Roman art

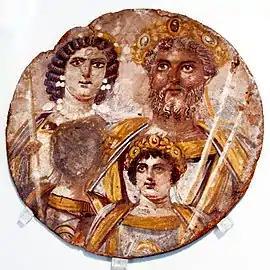
The Severan Tondo, a panel painting of the imperial family, c. 200 AD; Antikensammlung, Berlin

The main innovation of Roman painting compared to Greek art was the development of landscapes, in particular incorporating techniques of perspective, though true mathematical perspective developed 1,500 years later. Surface textures, shading, and coloration are well applied but scale and spatial depth was still not rendered accurately. Some landscapes were pure scenes of nature, particularly gardens with flowers and trees, while others were architectural vistas depicting urban buildings. Other landscapes show episodes from mythology, the most famous demonstrating scenes from the "Odyssey".